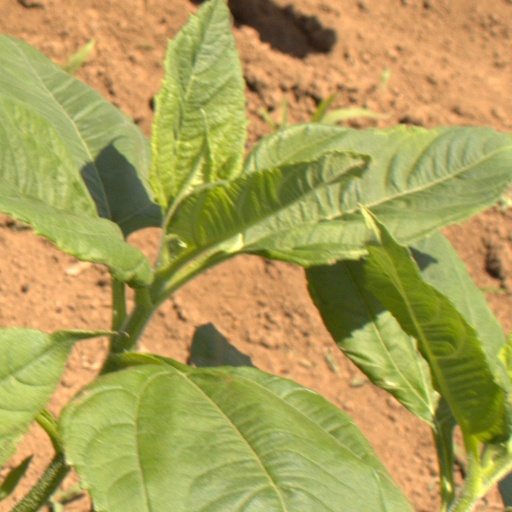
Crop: Jerusalem artichoke